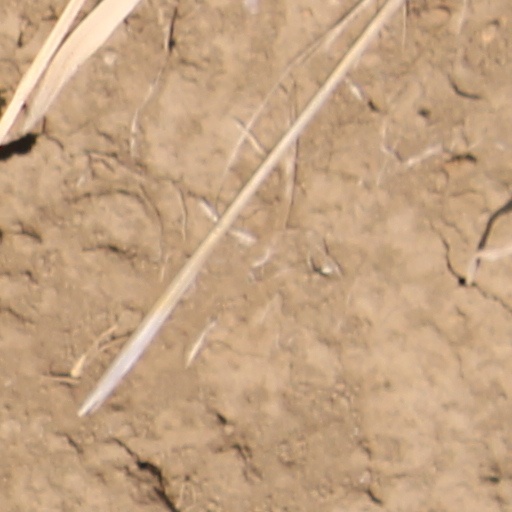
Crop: wheat